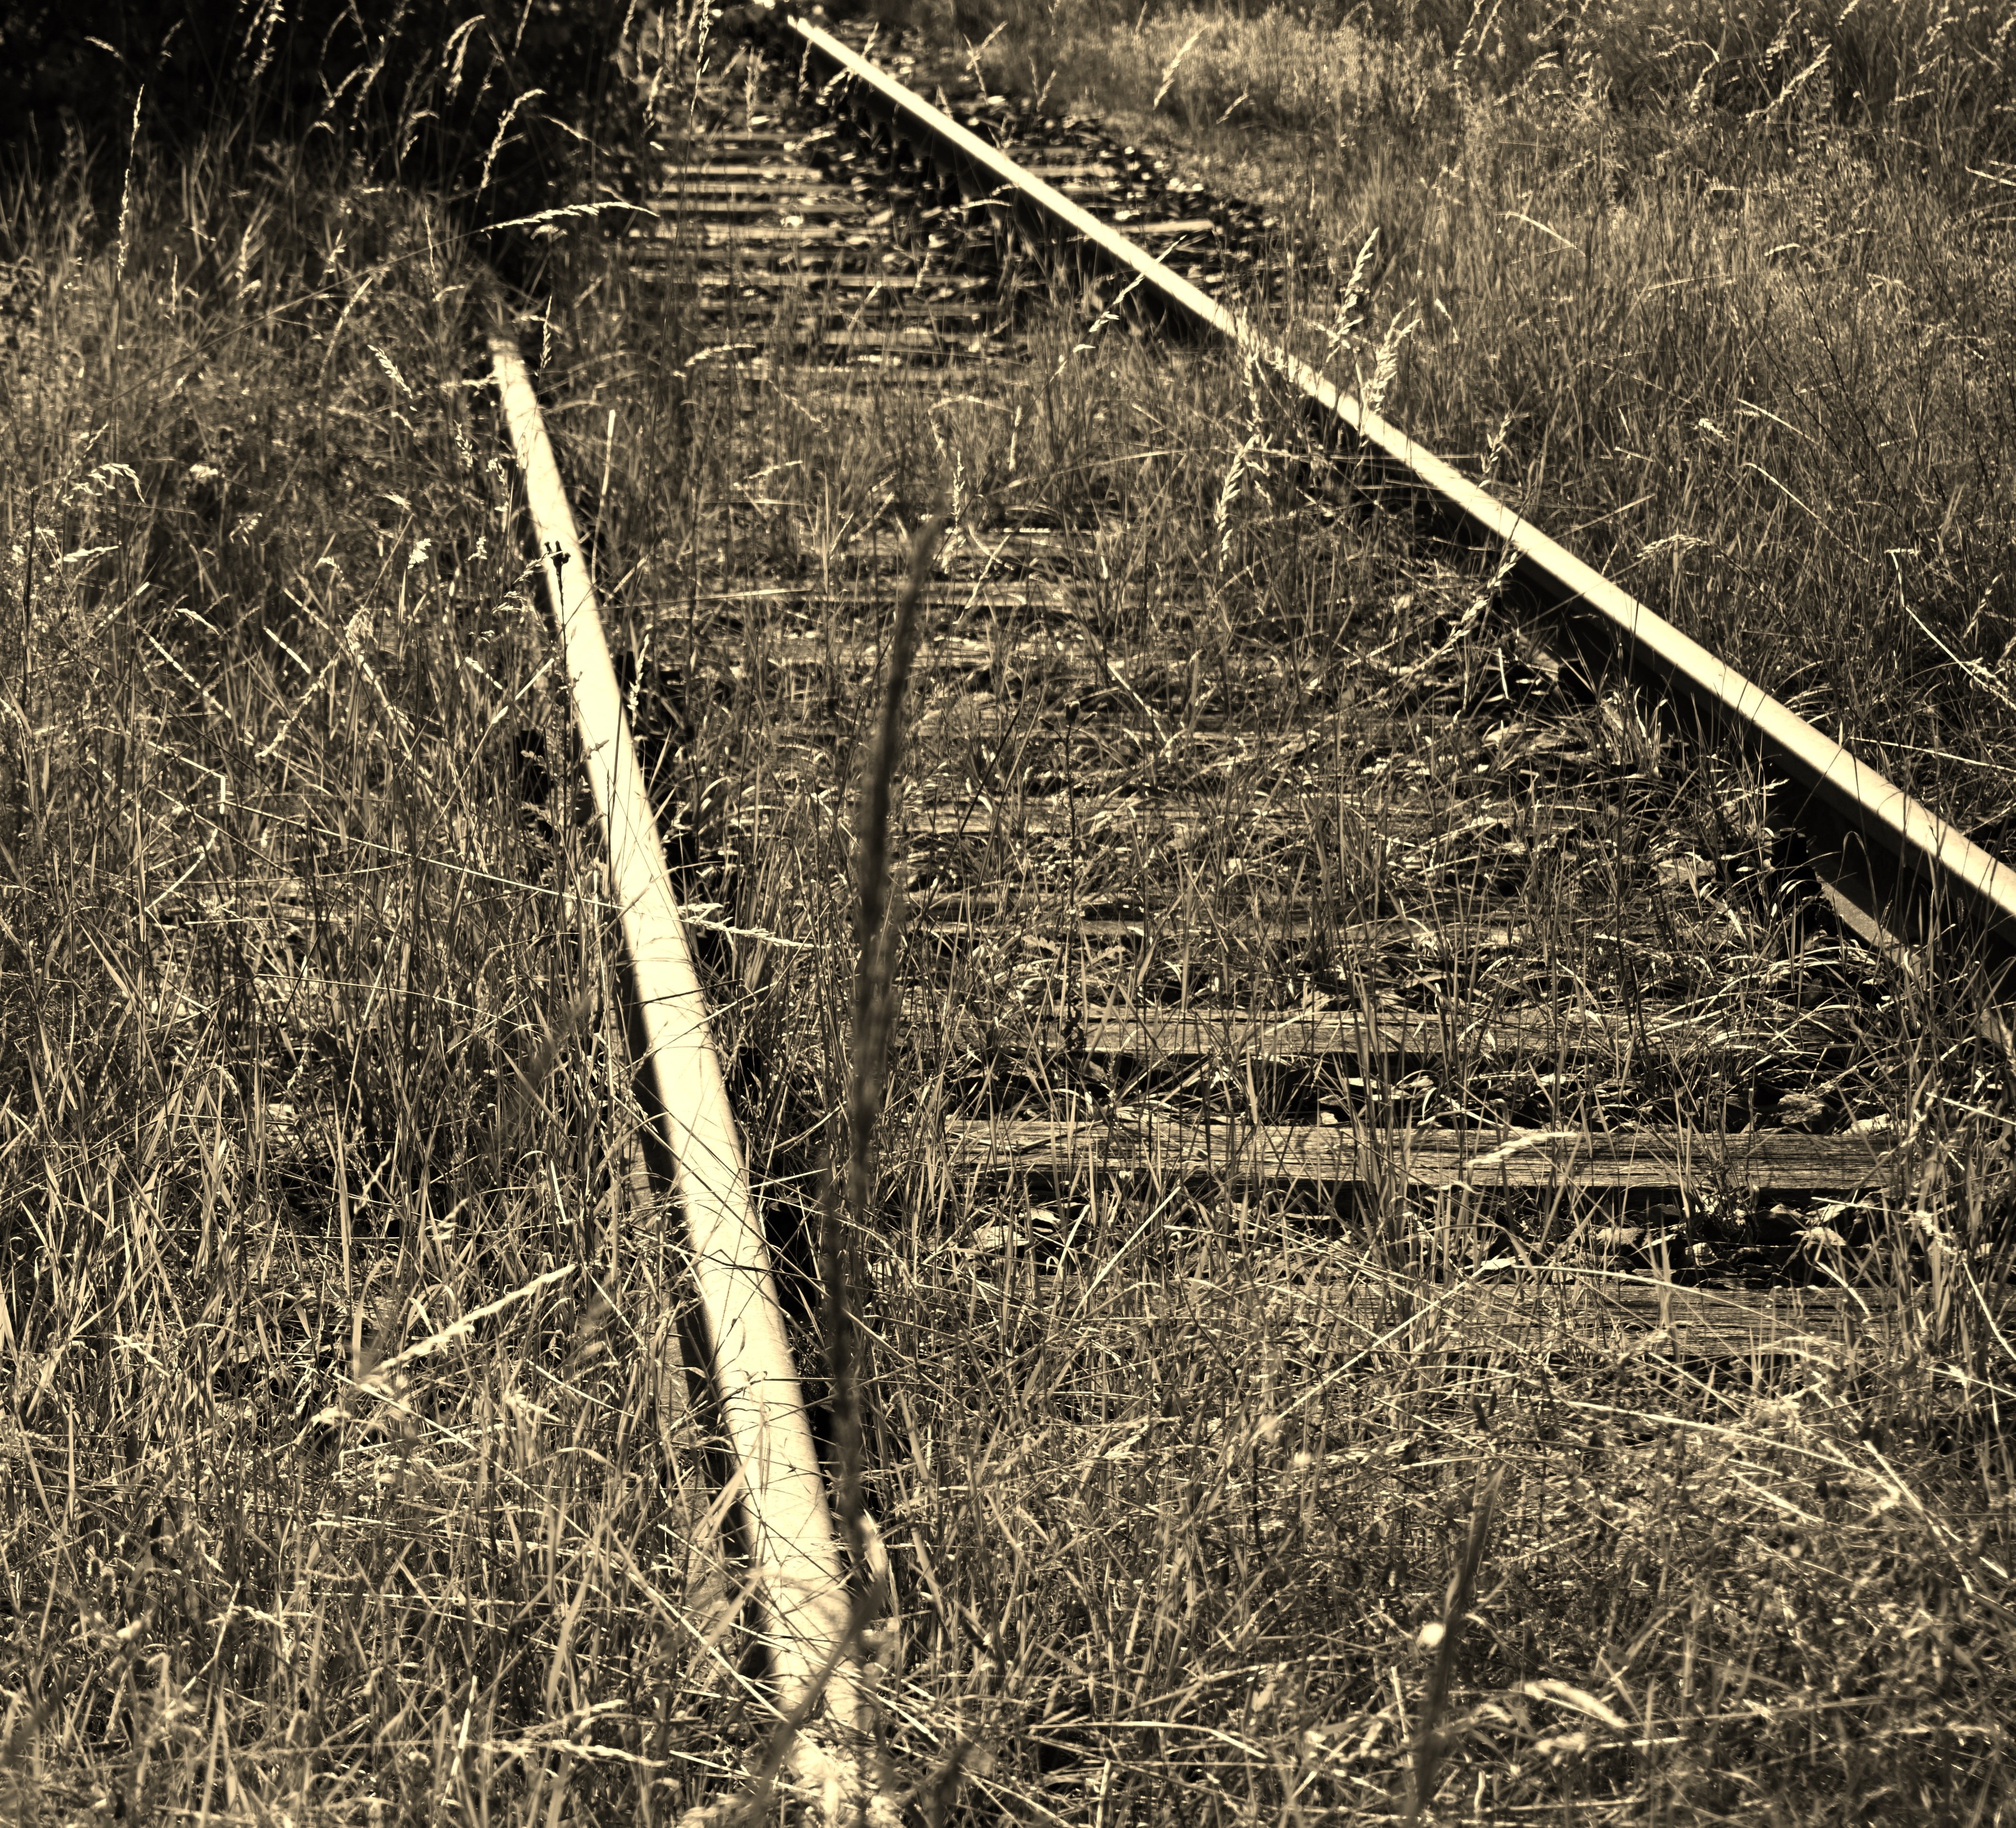
tree, nature, forest, grass, branch, plant, track, railway, field, old, train, mystical, crop, soil, agriculture, wetland, railroad track, habitat, seemed, leave, rural area, shut down, grass family, woody plant